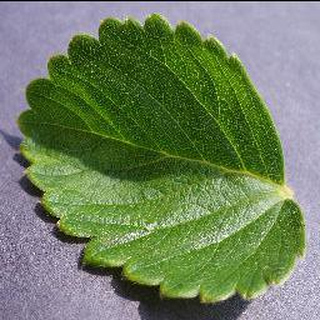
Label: healthy_strawberry